United Nations Security Council Resolution 1629

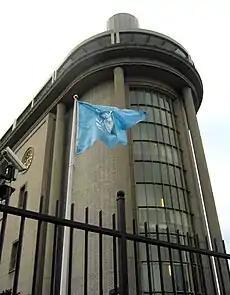
ICTY building

United Nations Security Council resolution 1629, adopted unanimously on 30 September 2005, after considering the Statute of the International Criminal Tribunal for the former Yugoslavia (ICTY), the Council decided that Judge Christine Van Den Wyngaert could participate in the Mile Mrkšić case, before her elected term as permanent judge of the Tribunal had begun.